Mohun Bagan AC season awards

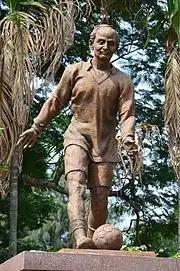
Statue of Sailen Manna, who was awarded the inaugural Mohun Bagan Ratna.

The "Mohun Bagan Ratna" award is a medallion with the emblem of Mohun Bagan in the center, and along the circumference is etched "Mohun Bagan Athletic Club 1889" and " Mohun Bagan Ratna" with the year of felicitation and the name of the recipient.